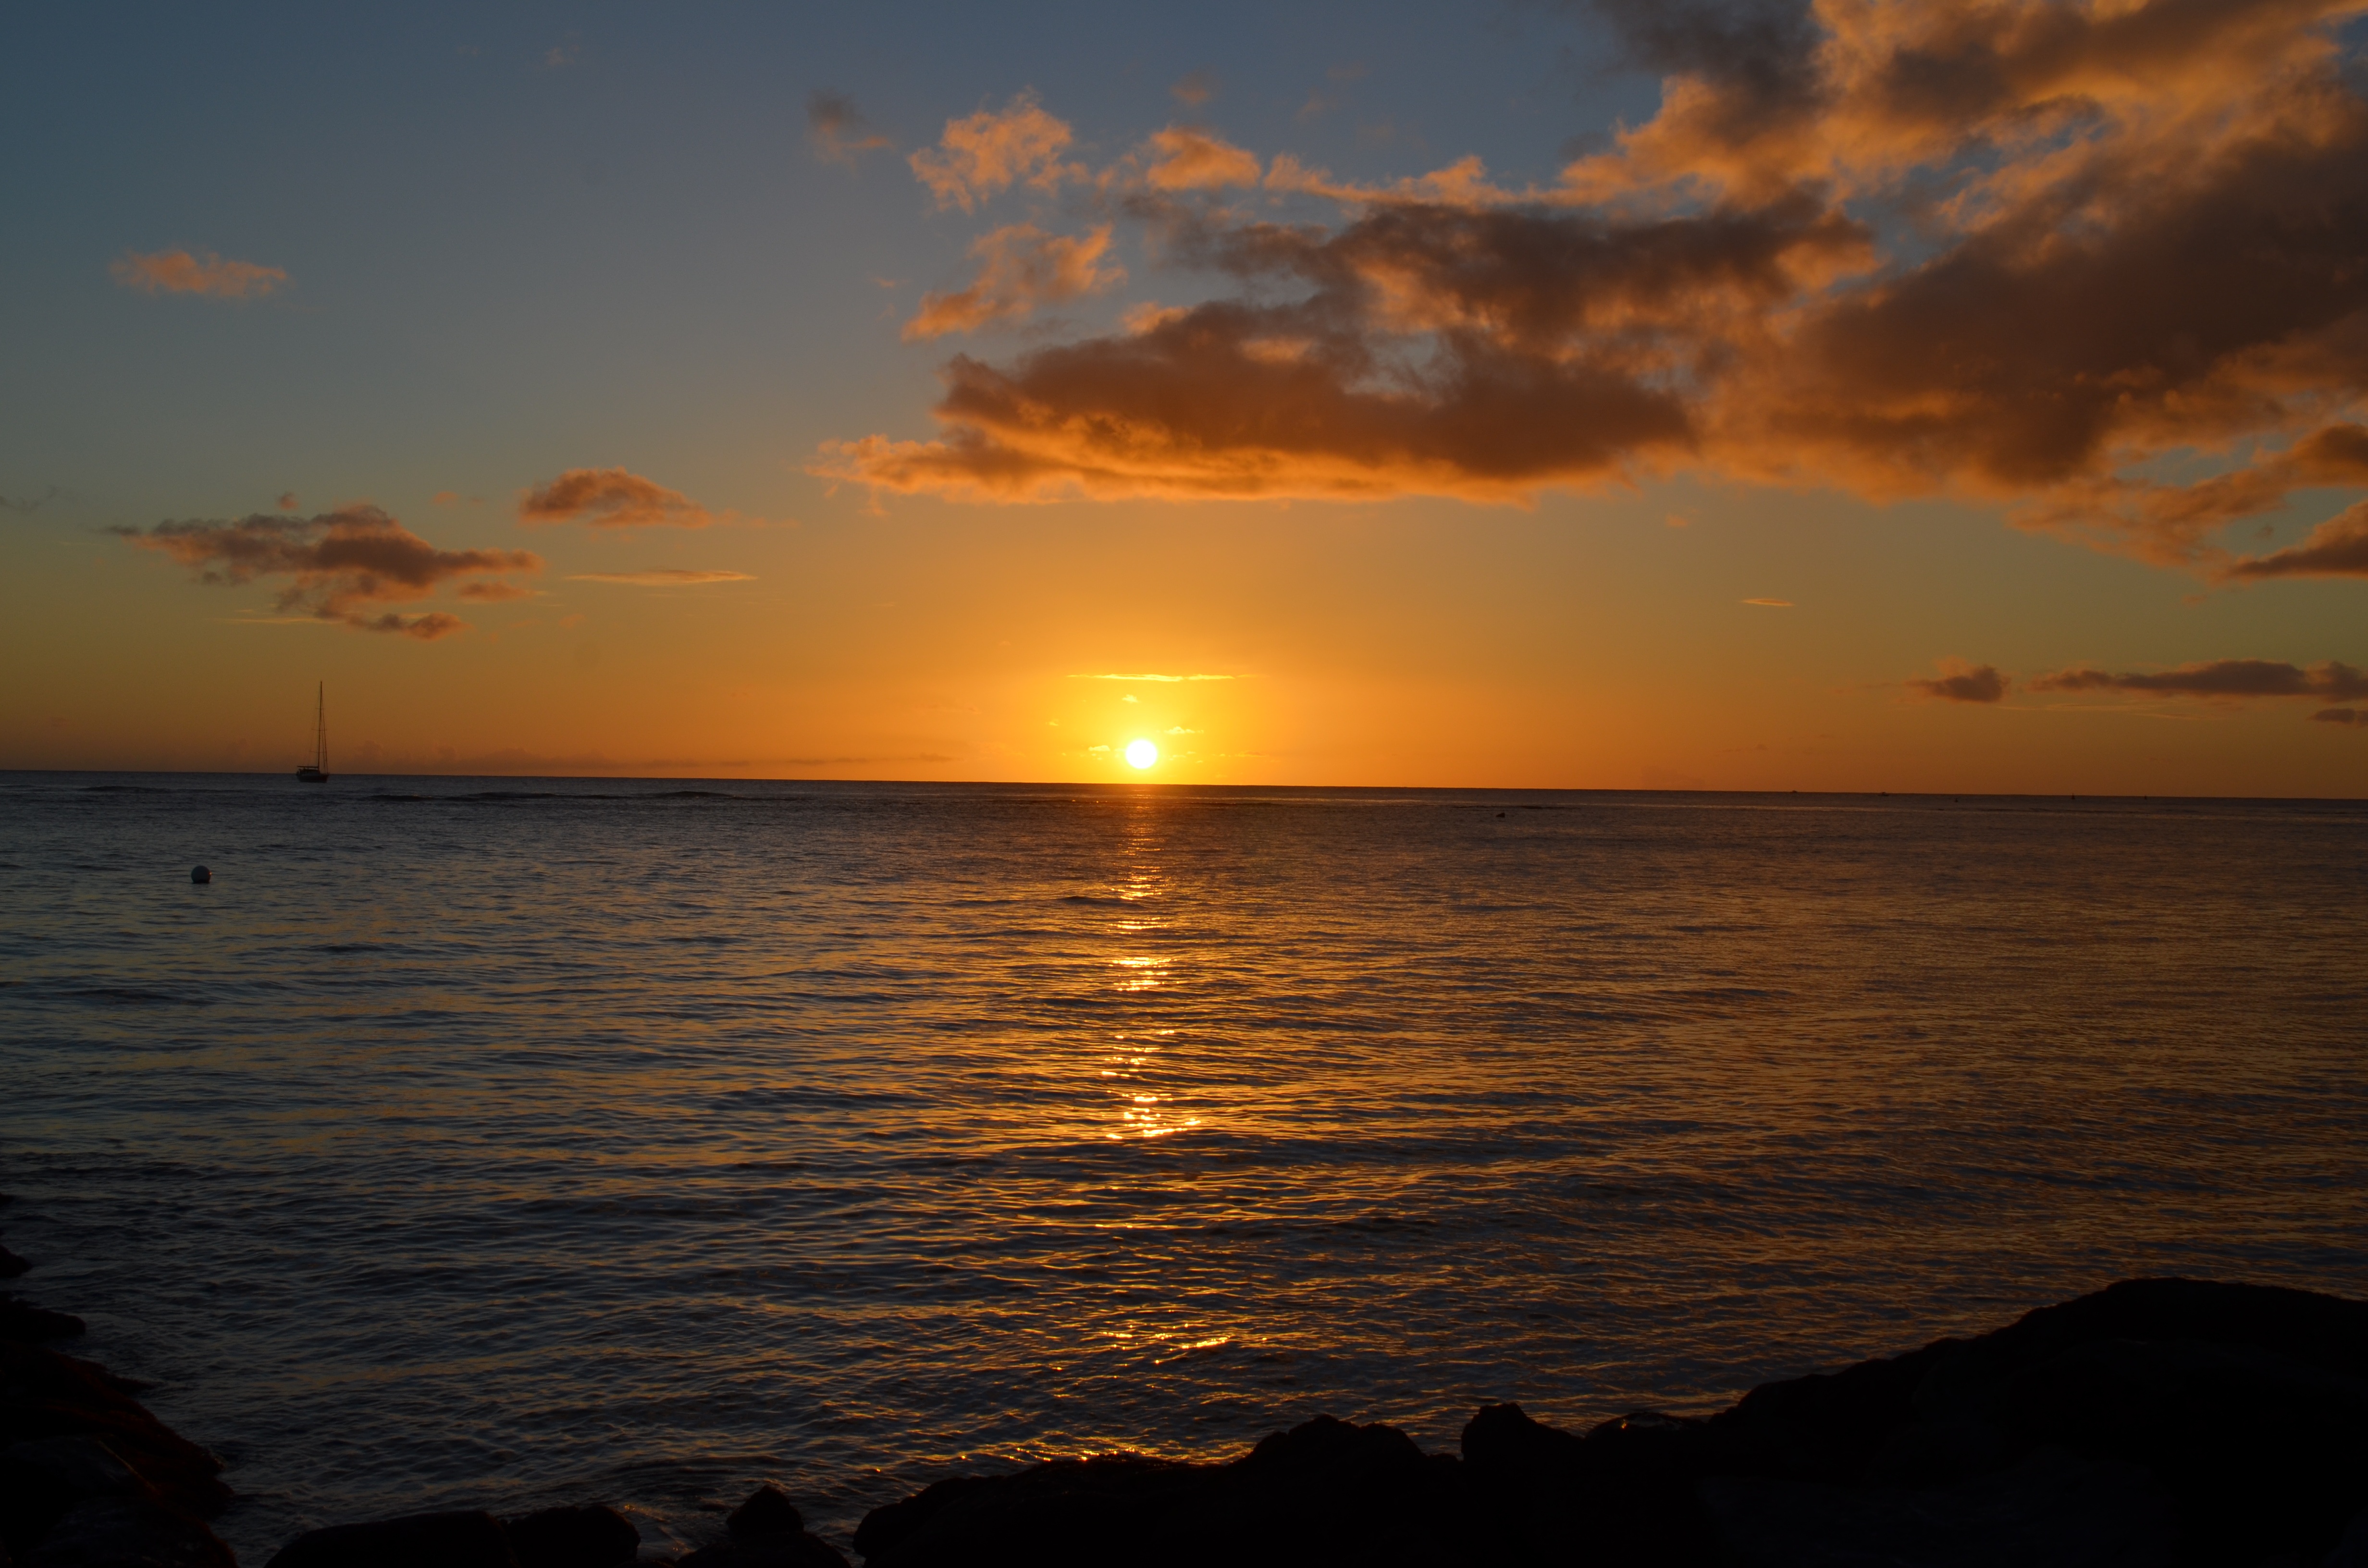
beach, sea, coast, ocean, horizon, cloud, sun, sunrise, sunset, sunlight, morning, wave, dawn, travel, dusk, evening, hawaii, afterglow, beach sunset, hawaii beach, wind wave